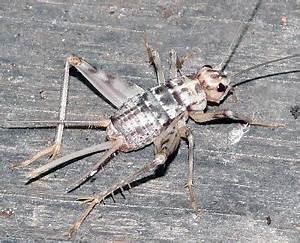
spider